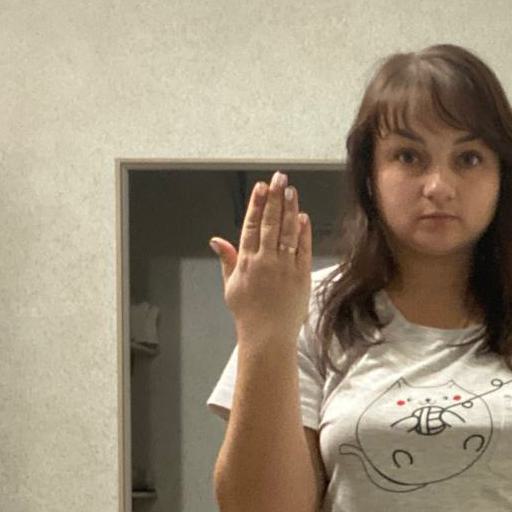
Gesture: stop_inverted